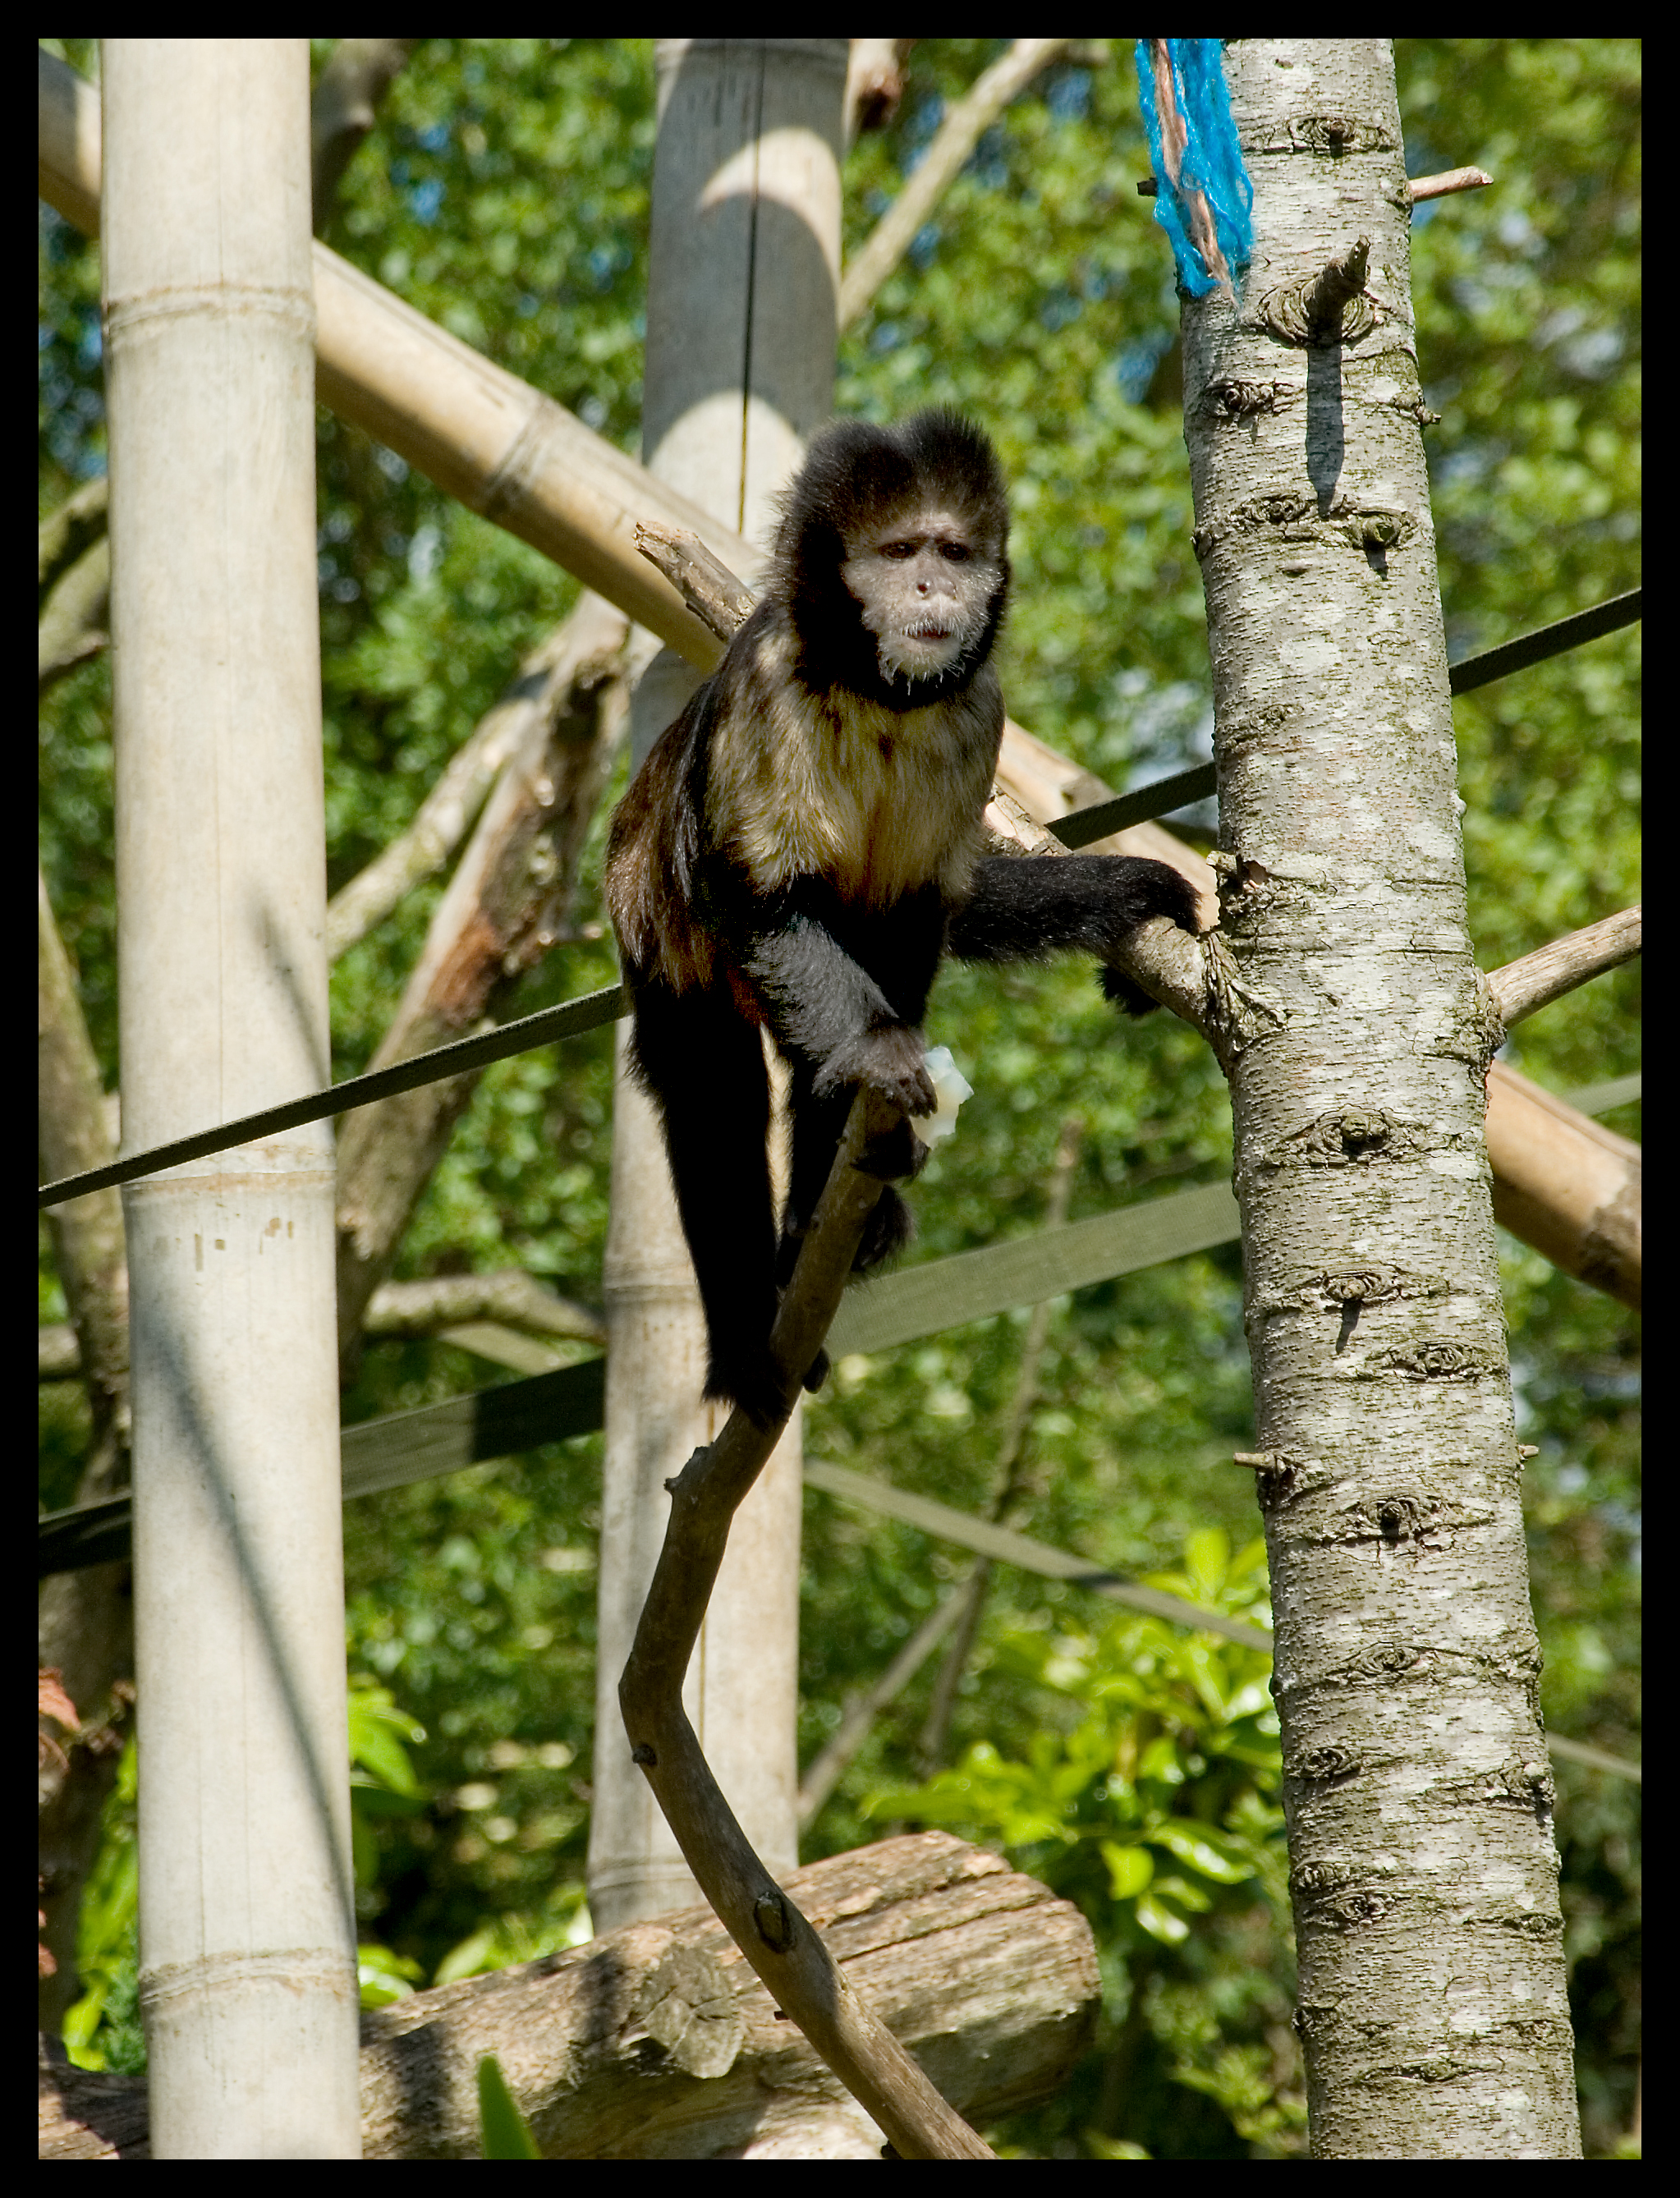
tree, forest, branch, wildlife, zoo, jungle, mammal, fauna, primate, chester, animals, woodland, new world monkey